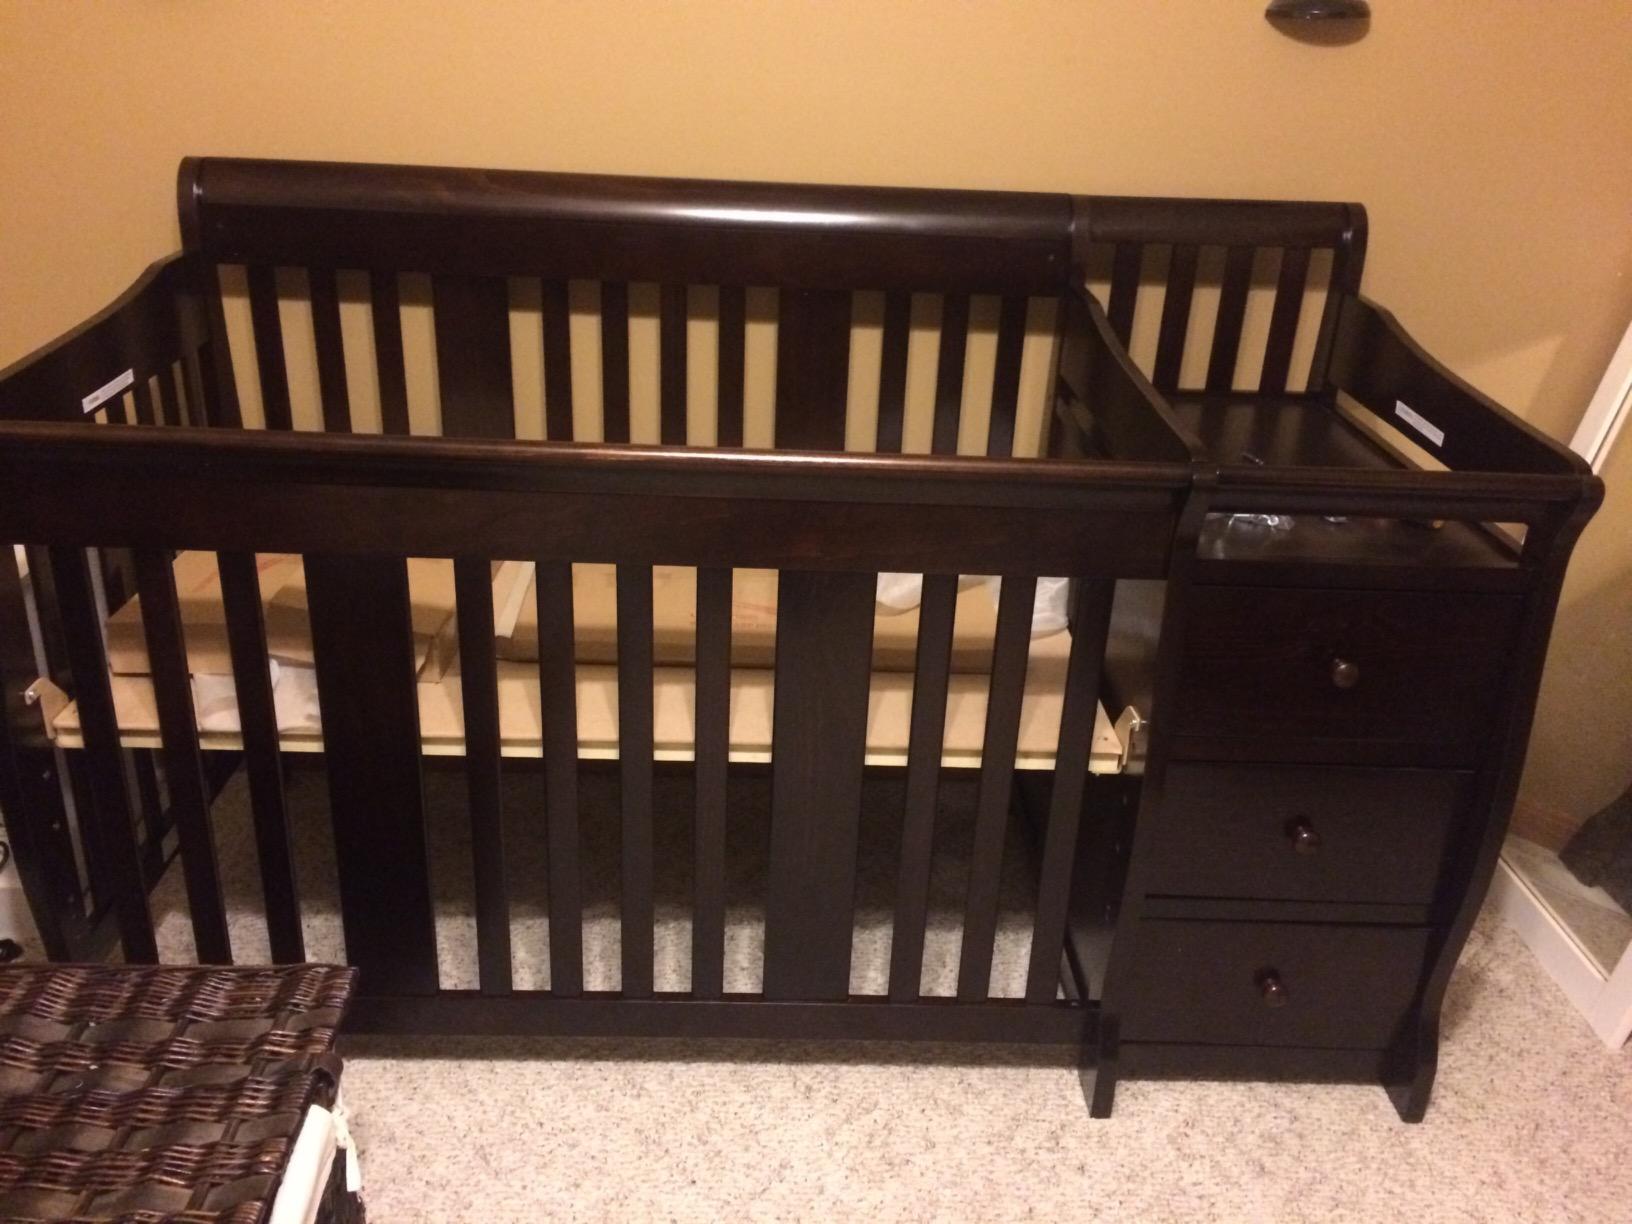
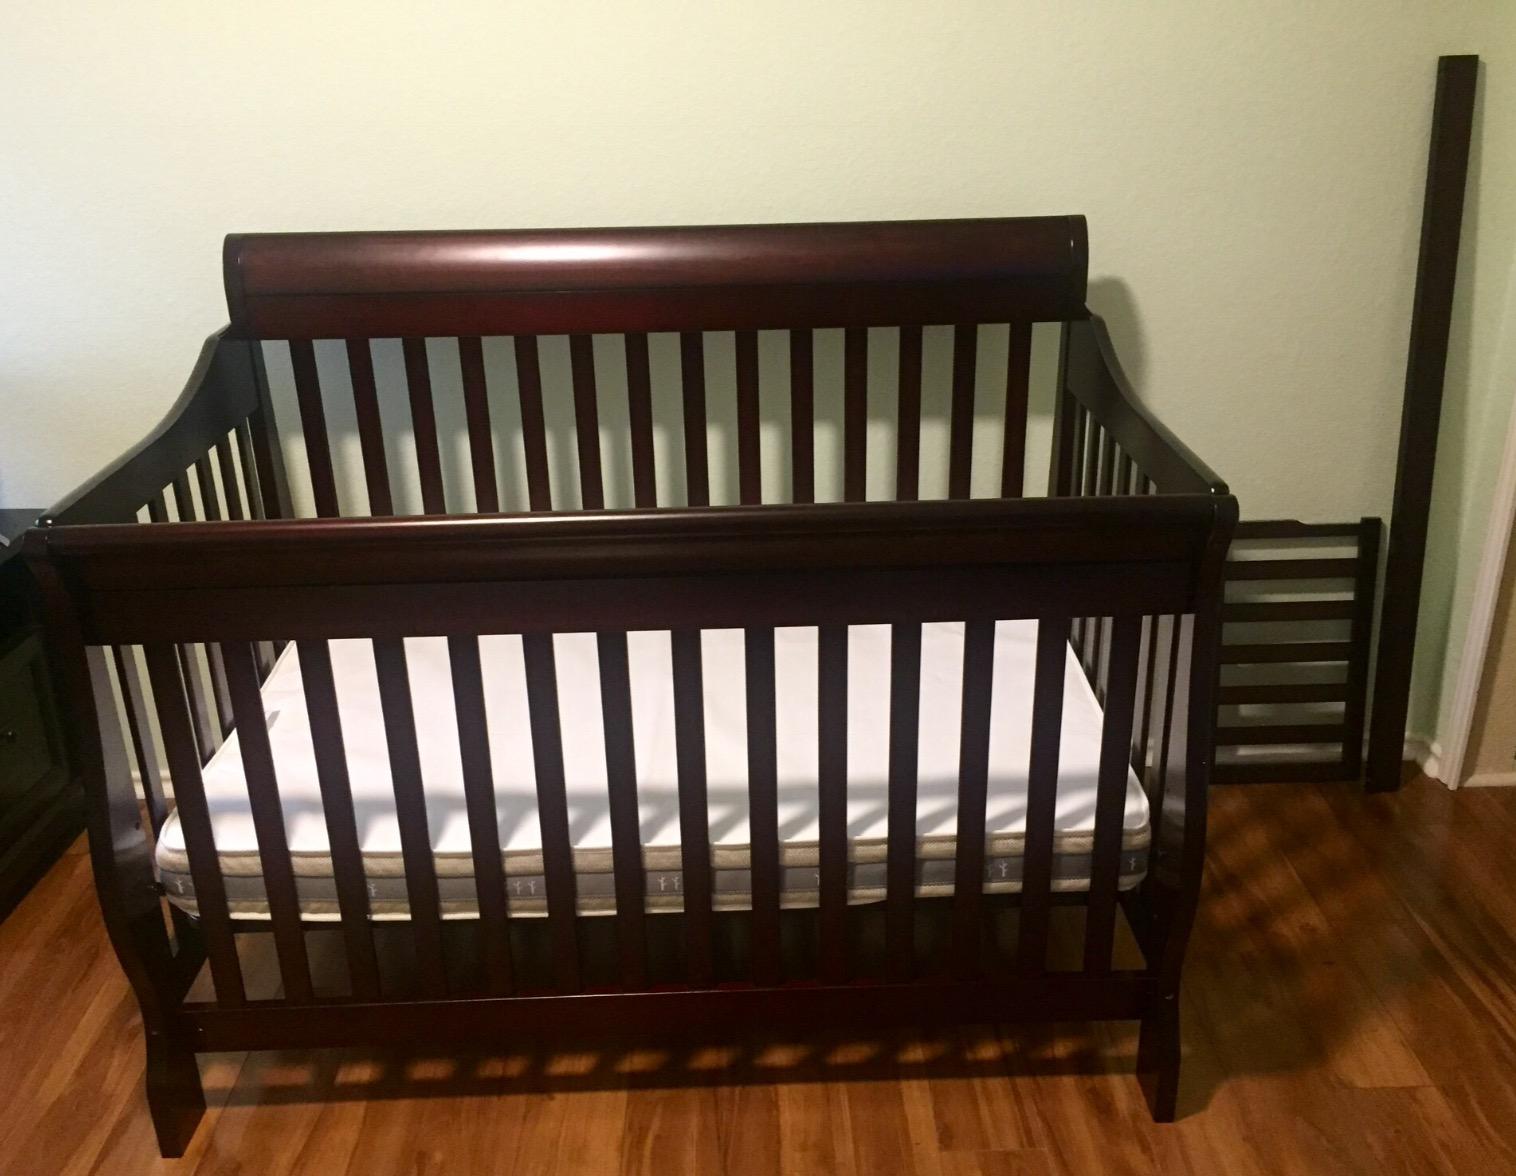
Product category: products_crib
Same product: no